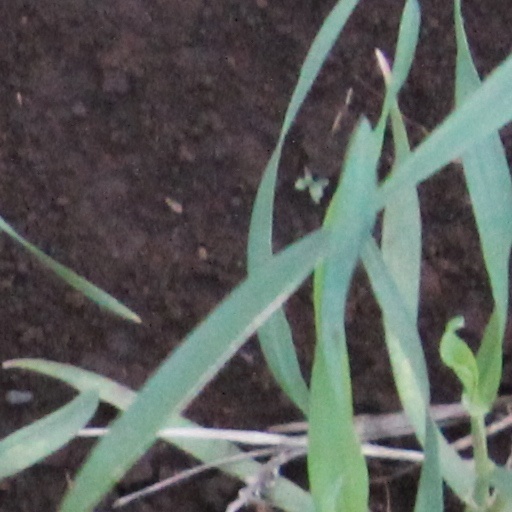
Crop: wheat